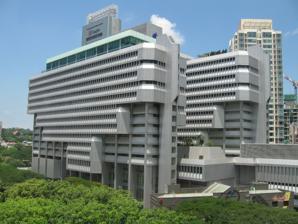
Building: 111 Somerset
Country: Malaysia
Year built: 1977
Commercial building in Singapore 111 Somerset General information Status Completed Type Commercial Architectural style Brutalist architecture Location Orchard , Singapore Coordinates 1°18′01.5″N 103°50′14.0″E / 1.300417°N 103.837222°E / 1.300417; 103.837222 Opening 15 March 2015 Owner Shun Tak Holdings Management Shun Tak (Somerset) Technical details Floor count 17 Website https://111somerset.com.sg/ 111 Somerset is a high-rise commercial building and shopping mall in Orchard, Singapore. The building was first known as Public Utilities Board Building (PUB Building) until 1995, and was later known as Singapore Power Building until 2008 when acquired by YTL Corporation Pacific Star. It used to house the headquarters of SP Group , until it shifted to its current site at Kallang. It includes two office towers and a retail podium. It is currently being managed by Shun Tak (Somerset). History The PUB Building, located near Singapore's main shopping belt of Orchard Road , was built to accommodate several departments of the Public Utilities Board which had outgrown its office space in City Hall . The building was the result of an architectural design competition . In July 1971, a contest to design PUB's corporate headquarters was launched. Of 23 submissions, four were picked by a jury headed by then PUB chairman Lim Kim San . The proposal by the now-defunct Singapore architectural firm Group 2 Architects (1970–1978), formed by Ong Chin Bee and Tan Puay Huat, won. Built to a height of 100 metres (328 ft), the PUB Building was completed in 1977; construction cost S$ 32 million. It was renamed as the Singapore Power Building, after PUB's electricity and gas operations were corporatised to Singapore Power on 1 October 1995. The Singapore Power Building was renovated in 2006, when Singapore Power chose not to redevelop its corporate headquarters. Instead, it opted to refurbish and reclad the building in silvery metal. On 29 January 2007, PUB moved out of the building to join its parent ministry, Ministry of the Environment and Water Resources , at the Environment Building on Scotts Road . When YTL Pacific Star acquired the building in February 2008, it was renamed to its present name. The new owner undertook a S$ 50 million renovation and added more retail space to the building by converting offices, a cafeteria, empty spaces in the lobby areas as well as the carpark and the auditorium. It now has 500,000 square feet (46,000 m 2 ) of offices, 60,000 square feet (5,600 m 2 ) of retail space and a 5,000 square feet (460 m 2 ) outdoor refreshment area. The reopening of the complex in 2010 included a FairPrice Finest supermarket. Architecture The "Brutalist" style of architecture is observed through the original façade of the Singapore Power Building, clad in square mosaic and rectangular ceramic tiles, before its renovation in 2006. Design concept In the 1971 design competition for the PUB Building, the other three finalists proposed high-rise structures to project a corporate image. However, Group 2 Architect's winning design, in the jury's words, allowed "natural form and function to achieve character and dignity " for the building. The 17-storey high PUB building shows the influence of Gerhard M. Kallmann 's 1962 Boston City Hall , also a competition winner, which was, in turn, influenced by Le Corbusier 's Sainte Marie de La Tourette (1957–1960) by . The development of the form of the PUB Building was mannerist , however, in contrast to the inherent logic evident in La Tourette, and to some degree in the City Hall. The design and architecture of the building resulted in a Modernist architectural style known as Brutalism . This style of architecture was popular with government buildings in the 1970s and 80s. Situated between Somerset Road and Devonshire Road, Group 2 Architects designed the PUB Building as an H-shaped block with a central service core and a naturally-ventilated lobby. Facing north and south, the two parallel wings are of unequal height, and are linked by a wider transverse area three floors in height, and further up by the lift shaft and the access to each floor. Between the two wings is a landscaped courtyard. Horizontal emphasis The architects sought to create an approachable building that reflected the role of the PUB as a public supplier of gas and electricity , and this led them to choose strong horizontal elements for the design. In the building's façade, this is achieved with distinctive rows of vertical fins, staggered so as to emphasise horizontal movement; these fins also provide shade. A secondary horizontal pattern results from grouping two or more rows of these fins in blocks. The Singapore Power Building's defining architectural motif is its "inverted ziggurat " façade. The building tapers from cantilevered upper floors to recessed lower floors, and the resulting overhangs help to shade the lower levels, a logical response to the tropical climate . The tropical setting also led to the provision of a generous shaded concourse at ground level. It was the combination of design features intended to reflect the climate, together with an objective of making the floor areas congruent with the size of the administrative elements of the utility that occupied them, that resulted in the building's distinctive structural profile. Internally, the building was organised to reflect the distribution of office spaces required by PUB's departments at the time, with more space needed on the upper floors. The chamfered parapets at the ends soften the corners of the building. The length of the building is emphasised and the design elements are visually integrated by vertical projections housing staircases. The staggered façade provides views to the exterior, while offering voids in between that afford "breathing space". The ground floor of the building was dedicated to public access and use for retail as well. It is entered via wide steps under columns that are three- or four-storeys high, and these pilotis create a sense of space for the naturally ventilated public lobby areas. From the concourse, which is decorated with wall-relief sculptures, steps lead to upper and lower public service areas, a cafeteria and carparks. The original design of the Singapore Power Building was executed virtually without later alteration although it would later be surrounded by hotels, the Somerset MRT station and shopping complexes. Structural framework The structural framework of the building utilises a simple system of reinforced concrete beams and slabs, and was originally clad in square mosaic and rectangular ceramic tiles on its walls and columns. The building's foundation comprises large diameter bored piles installed in decomposed sandstone . Beams span an average 7.6 metres except at the main entrance where post-tensioned concrete beams span 15 metres. The auditorium is roofed over by 24-metre long steel trusses with a composite reinforced concrete covering. Notes